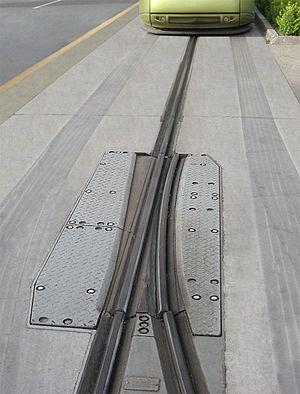
Translohr est le nom du tramway sur pneumatiques développé par la société Lohr Industrie puis par la société NTL. Il s'agit d'un système de transport guidé assujetti à suivre sur la totalité de son parcours une trajectoire déterminée, ce qui le distingue des véhicules routiers tels que le TVR de Bombardier.